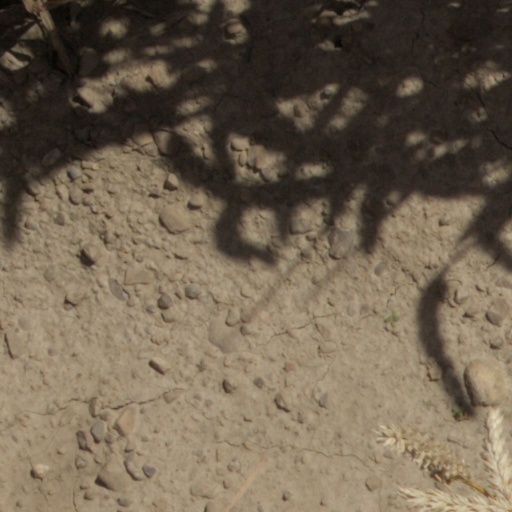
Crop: wheat